Syed Safawi

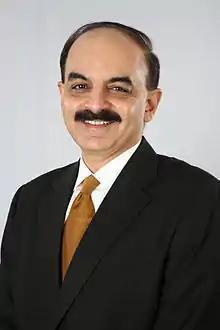
Syed Safawi, ex MD and former Group CEO of VLCC

Syed Safawi was the managing director and Group Chief Executive Officer (CEO) of VLCC. Prior to it, he was the chief executive officer (CEO) of Viom Networks, a telecom infrastructure company, the largest independent operator in India, according to Business Standard. Before Viom Networks, Syed was with Reliance Communications Limited (RCom) as the President and CEO of the Wireless Business and Chairman of the Reliance Management Board. He worked with RCom for over two years. He was earlier with Bharti Airtel Limited as the executive director, responsible for the East and West India operations along with the international wireless operations. In his earlier role at Airtel, he was also responsible for the global calling cards business and the B2B business of mobile services. He went to IRMA for postgraduation and during initial period worked with Gujarat Co Operative or Amul. He is from Lucknow.